Wisconsin Badgers

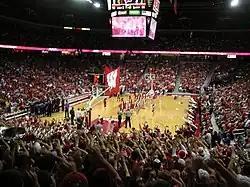
Men's basketball game at the Kohl Center in 2006

Wisconsin has made it to the NCAA Final Four four times in its history — back-to-back trips in 2014 and 2015, in 2000, and in 1941, when it won the national championship. The Badgers participated in the NCAA tournament for 19 consecutive seasons (1999–2017). Wisconsin tied for first place in the Big Ten in the 2001–02 season, along with Indiana, Illinois, and Ohio State. In 2002–03 the Badgers won the Big Ten outright, but then lost in the quarterfinals of the Big Ten tournament to Ohio State. In the NCAA Tournament, Wisconsin lost to Kentucky in the Sweet 16. In 2003–04, Wisconsin finished second in the Big Ten. The team went on to win the program's first Big Ten tournament title. However, the Badgers lost to 3rd-seeded Pittsburgh in the second round of the NCAA Tournament. In the 2004–05 season Wisconsin finished third in the Big Ten. In the 2005 NCAA Tournament, Wisconsin advanced to the Elite Eight by defeating 11th-seeded Northern Iowa, 14th-seeded Bucknell, and 10th-seeded North Carolina State. In 2005–06 the Badgers lost to Indiana in the Big Ten tournament quarterfinals, and to Arizona in the first round of the NCAA Tournament. The highlight of the season was a win over intrastate rival Marquette.